Take Me Home (One Direction album)

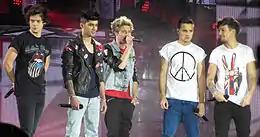
One Direction performing in Glasgow during the album's accompanying concert tour, February 2013

"Take Me Home" has yielded three singles, including two US singles. Its lead single, "Live While We're Young", was released by Syco Records on 28 September 2012. The song rocketed to worldwide success, peaking at number one in Ireland and New Zealand and the top ten in almost every country it charted in. In the United States, "Live While We're Young" debuted at number three on the "Billboard" Hot 100 chart, sold 341,000 downloads in its first week, and bowed at number one on the Digital Songs chart. Its debut marks the highest bow by a British group and the second-highest debut among all UK acts, outpaced only by Elton John's number one arrival with "Candle in the Wind 1997". Its opening sales denote the biggest opening sales figure for a single by a non-US artist and the third ever for a download by a group, surpassed by the arrivals of Maroon 5's 2012 single, "Payphone" (493,000), and The Black Eyed Peas' 2009 single, "Boom Boom Pow" (465,000). "Little Things" was released in the UK and Ireland on 12 November 2012, as the second single. The track debuted at number one on the UK Singles Chart of 18 November 2012, becoming One Direction's fifth top-ten appearance and second number-one hit in the United Kingdom. "Kiss You", chosen as the second and final U.S. single third and final overall single of "Take Me Home", was released digitally on 17 November 2012, according to MTV News.